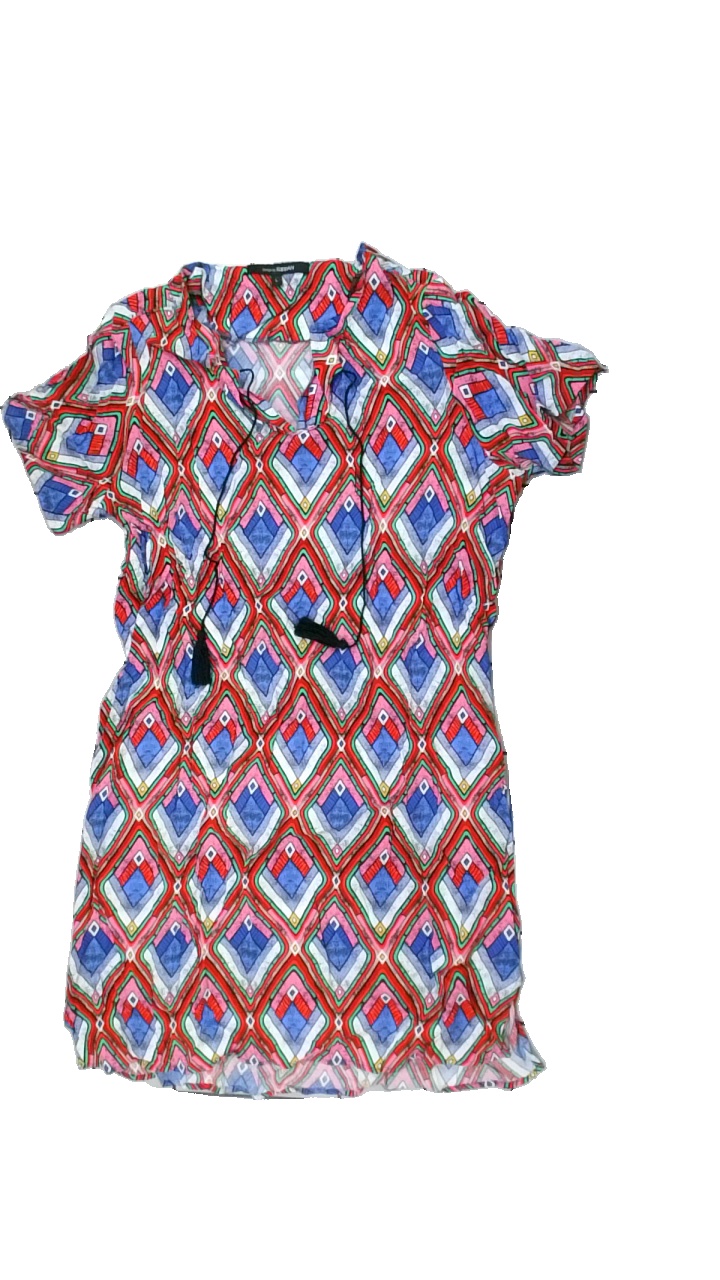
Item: Dress (Ladies)
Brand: Kappahl
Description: klänning med geometriskt mönster
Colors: Red, Pink, Blue, Green, White, Black, Beige
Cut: V-collar
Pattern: Geometric print
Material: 100% viskos
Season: All
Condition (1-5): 5
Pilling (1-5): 5
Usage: Reuse
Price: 50-100